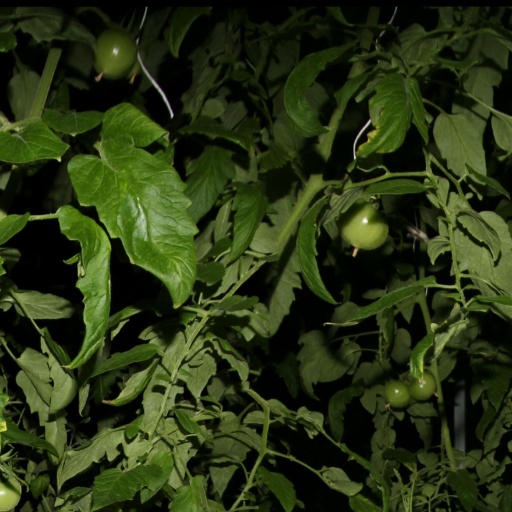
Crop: tomato